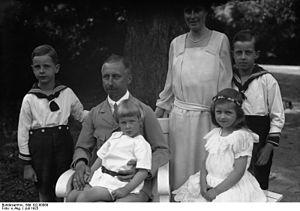
Guillaume-Charles Adalbert Éric Detloff Prince de Prusse est le maître du grand bailliage de Brandebourg de l'ordre de Saint-Jean et le dernier petit-fils vivant de l'empereur Guillaume II.